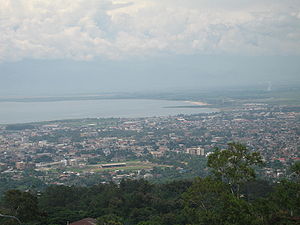
Bujumbura
Bujumbura er tidligere hovedstad i Burundi. Byen ligger ved Tanganyikasøen og har 658.859 indbyggere.